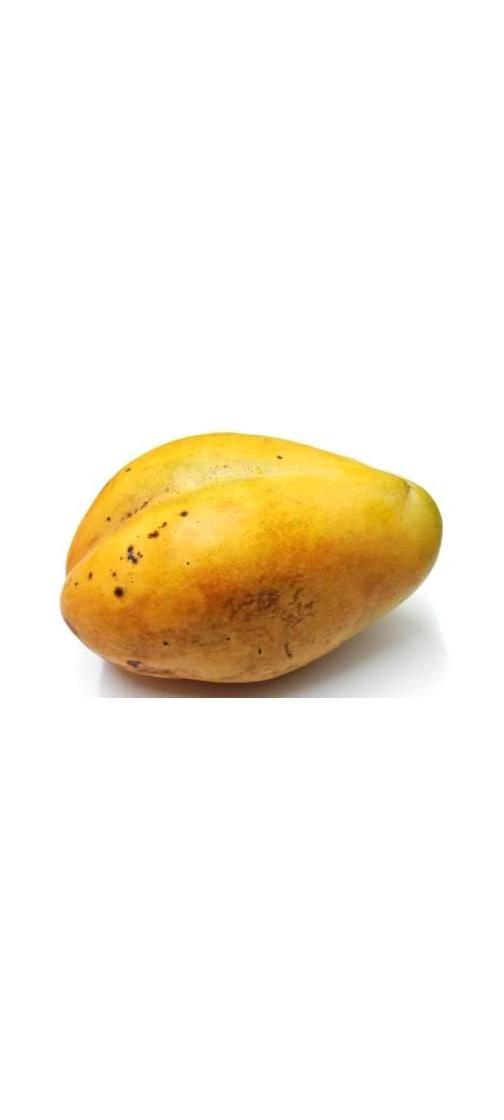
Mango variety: Bari-11